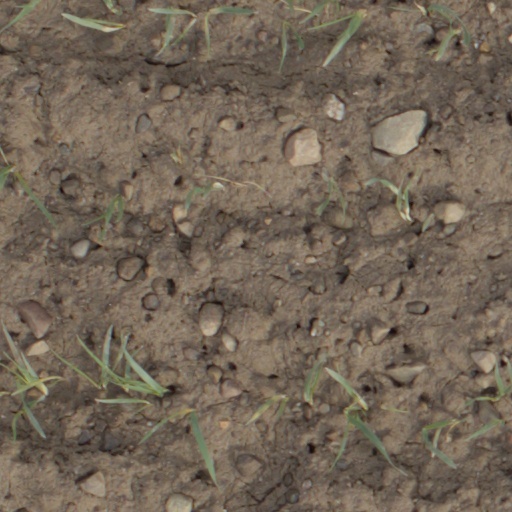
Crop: wheat